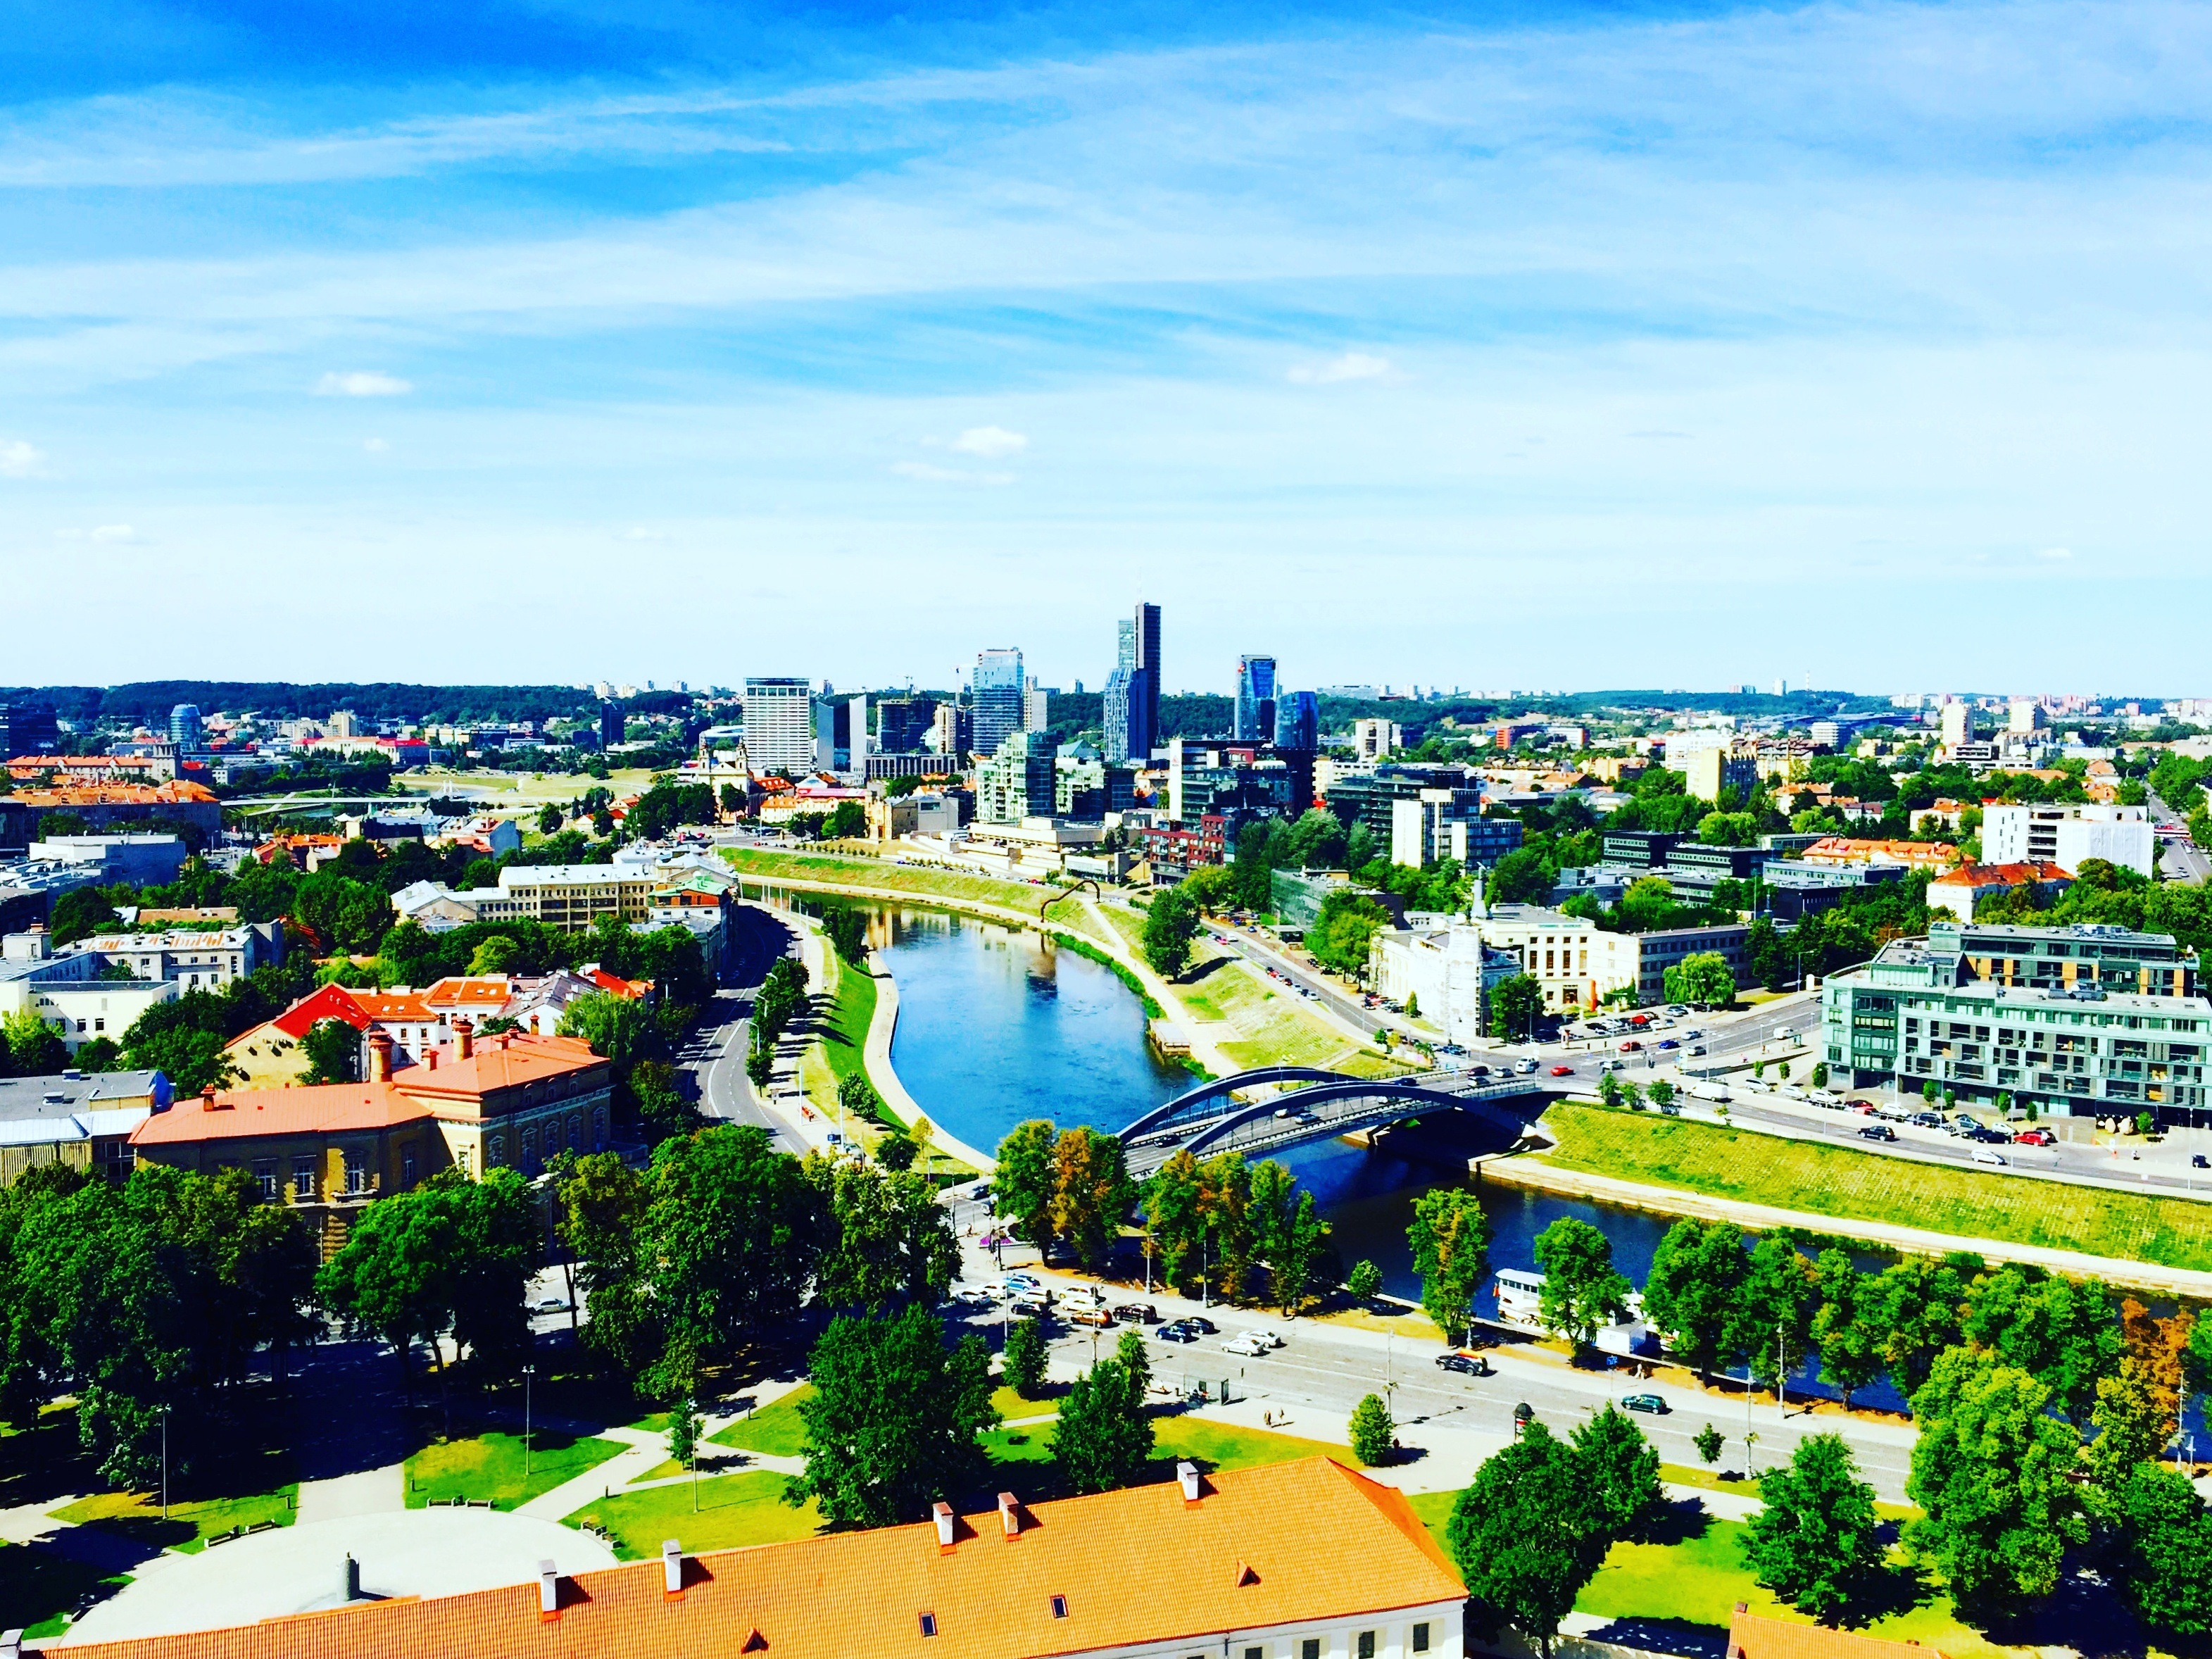
landscape, water, architecture, bridge, skyline, traffic, photography, town, view, city, skyscraper, urban, river, cityscape, panorama, downtown, busy, plaza, landmark, modern, aerial view, resort, scene, town square, metropolis, neighbourhood, bird's eye view, aerial photography, residential area, geographical feature, human settlement, metropolitan area